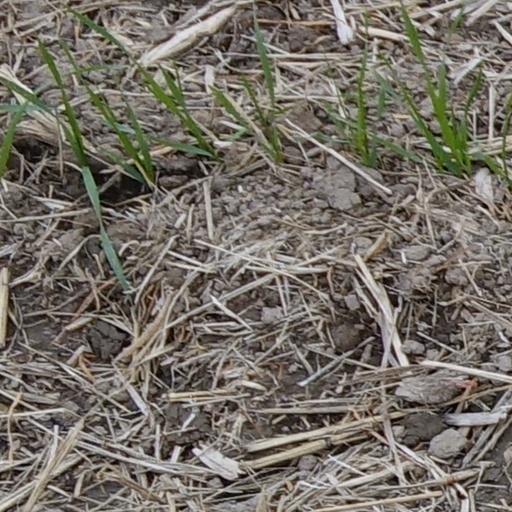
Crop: wheat